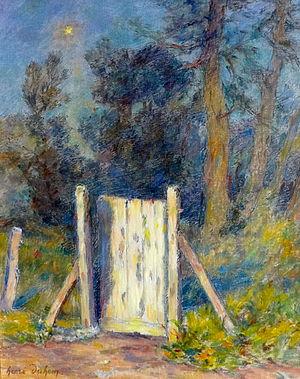
La Porte
Henri Duhem, né à Douai le 7 avril 1860 et mort à Juan-les-Pins le 24 octobre 1941, est un peintre et écrivain français.